Ephraim Fajutagana

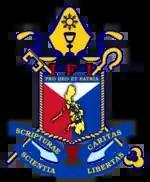
Bishop Ephraim Fajutagana, circa 2019

Ephraim Servañez Fajutagana is the twelfth Obispo Máximo or Supreme Bishop of the Philippine Independent Church ("Iglesia Filipina Independiente" or IFI) who served from 2011 to 2017. As the 12th Obispo Máximo, he attained the highest post of the church that goes back from its first and co-founder Gregorio Aglipay.